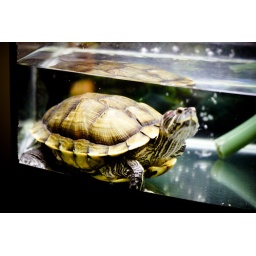
Meet Rupert. She's the dominant female turtle in this tank and is not to be messed with!